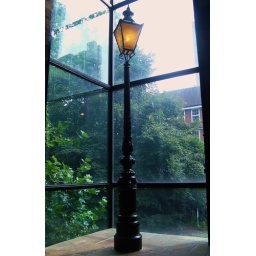
The Museum of London ... street lamp in captivity. There are no plans to return it to the wild.